Hurstpierpoint College

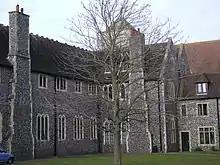
Close set flint walls

In the early 70s, the senior school comprised just seven houses, named: Eagle, Martlet, Shield, Red Cross, Chevron, Fleur de Lys and Star. Each house had a housemaster and house tutor who were also teachers within the school.